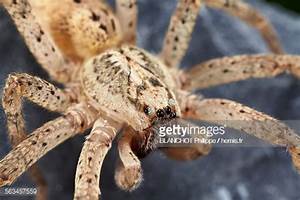
Label: spider